Sydney Secondary College Balmain Campus

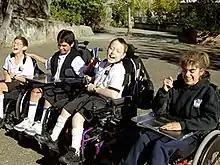
Students from the "Physically and Mentally Disabled Education Unit"

Balmain Campus is acclaimed among the Sydney Secondary College for its "Support Unit" for physically and mentally disabled students. Balmain campus was the only high school in South-East Sydney to have a Satellite class with ASPECT, but it was shut down in 2009. The school underwent renovations during the 1980s to enable the entire school to be completely facilitated for wheelchair access, and other various needs of the disabled students.